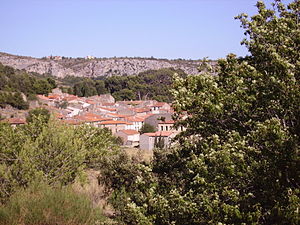
Vingrau
Vingrau er en by og kommune i departementet Pyrénées-Orientales i Sydfrankrig.